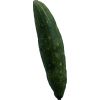
Label: Cucumber 3